La Ghriba

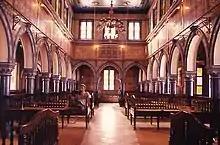

La Ghriba is a picturesque documentary about the 2,600-year-old Jewish community on the Tunisian island of Jerba, where Jews and Muslims live side-by-side peacefully.